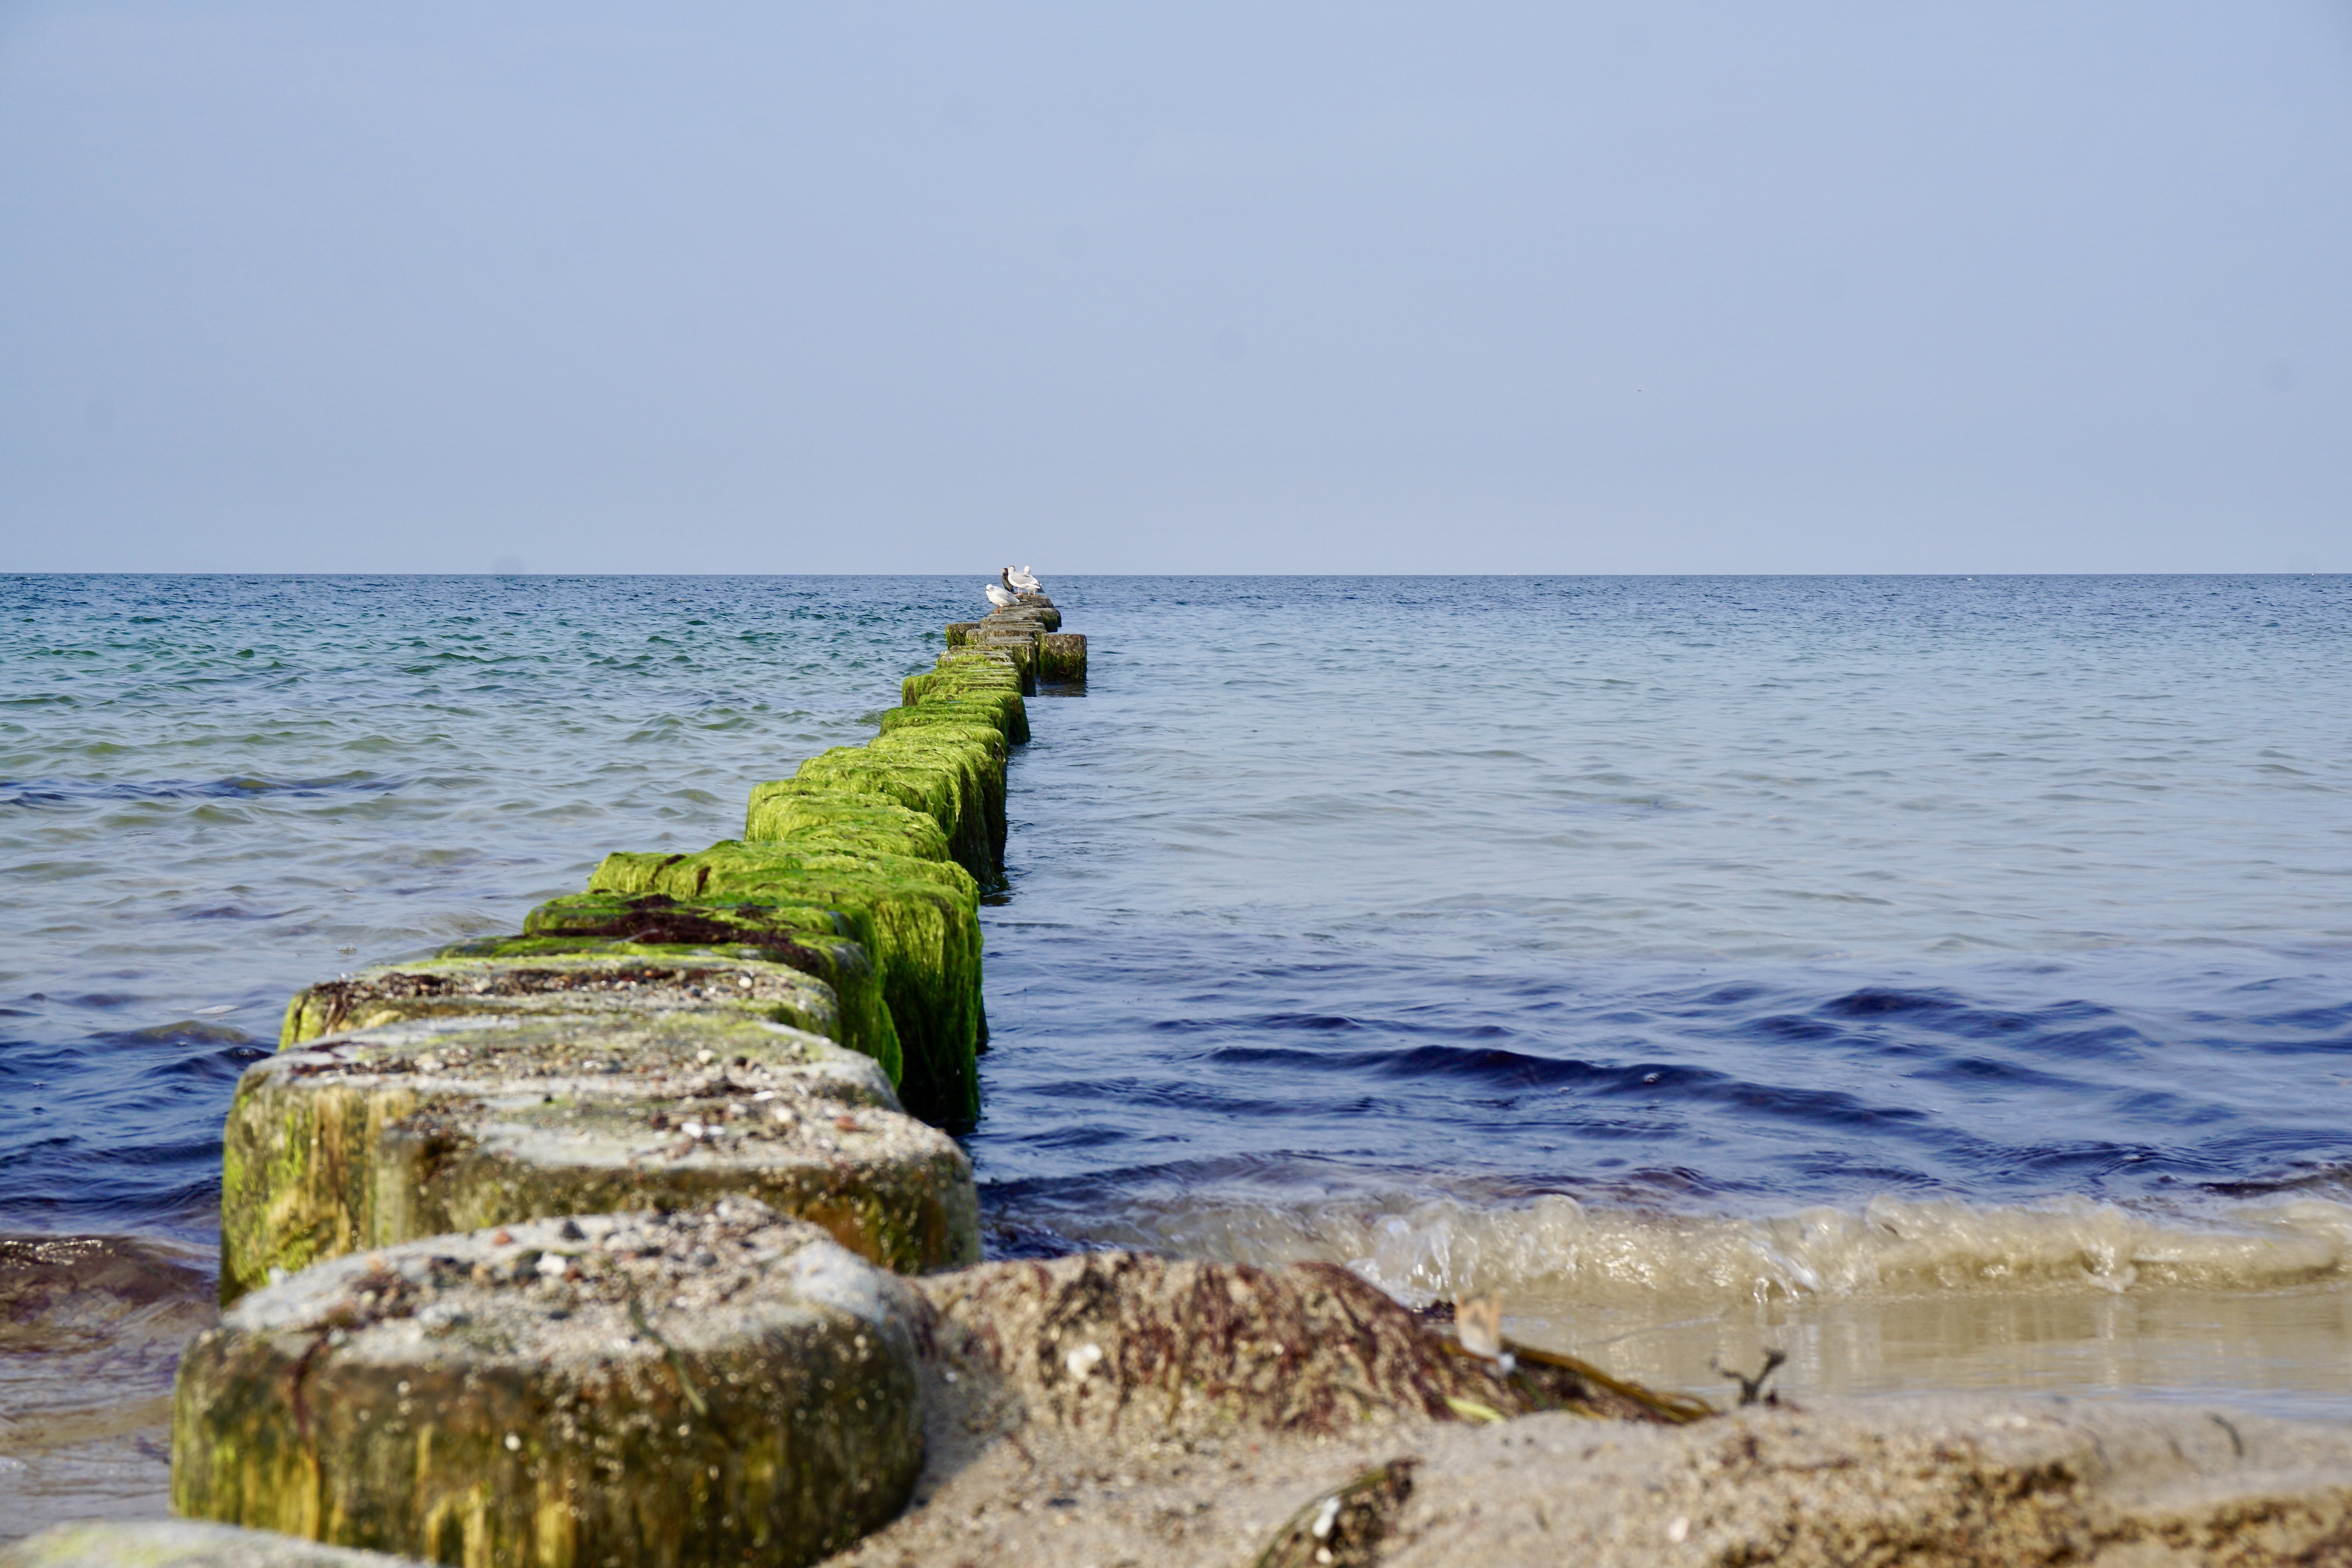
beach, sea, coast, water, rock, ocean, horizon, shore, wave, seagull, vacation, cliff, cove, tower, bay, terrain, body of water, breakwater, cape, islet, baltic sea, r gen island, wind wave